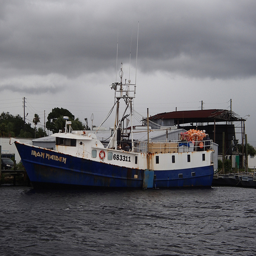
A boat named "Iron Maiden" in the water.
A large fishing boat is on the dark water.
A boat in the water on a cloudy day.
a blue and white boat sitting in the water
A boat on the water on an overcast day